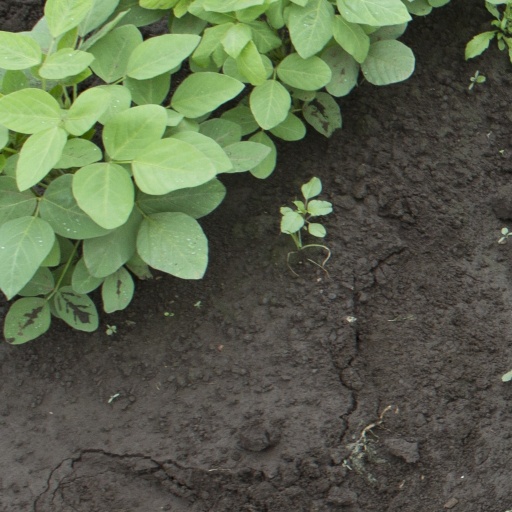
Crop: soybean